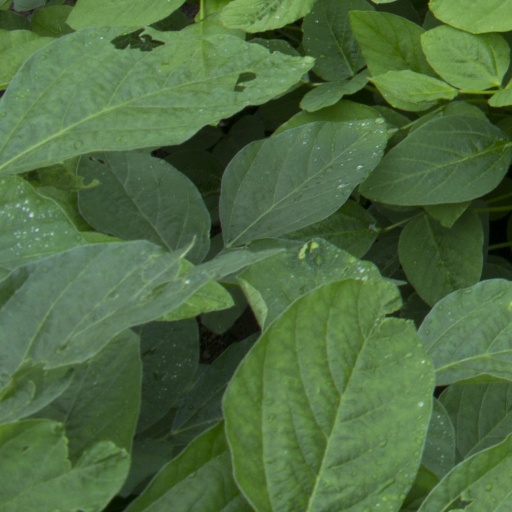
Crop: soybean